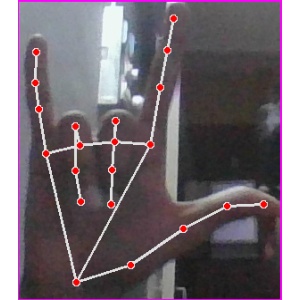
अक्षर: व